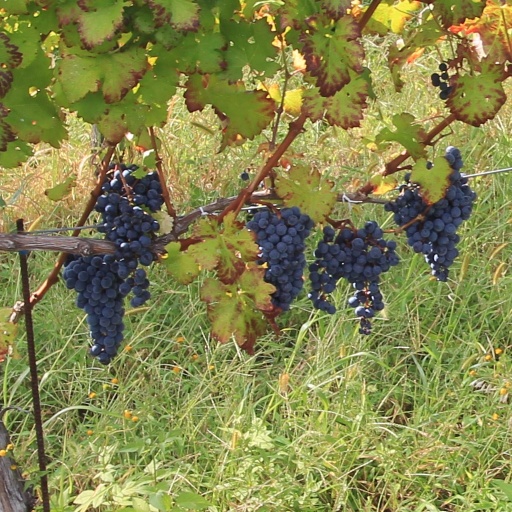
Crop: grape